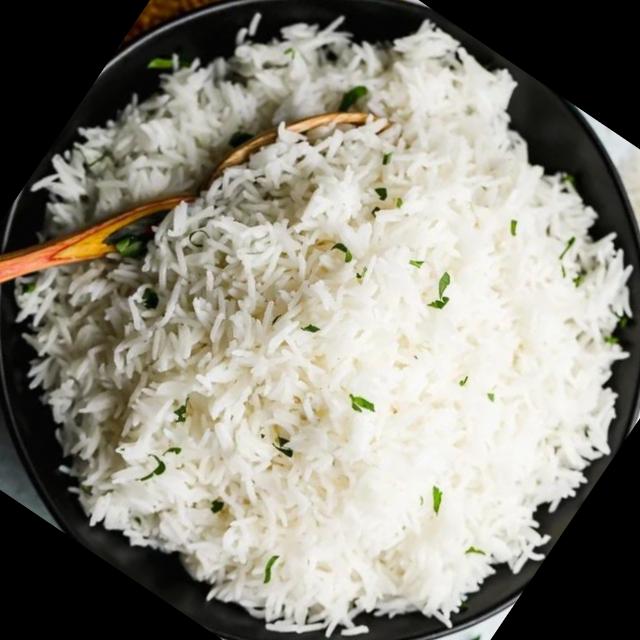
Dish: white_rice